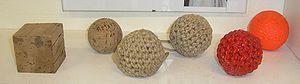
Le bandy ou hockey russe est un sport collectif, ancêtre du hockey sur glace. Le bandy se pratique sur des terrains de football gelés. Chaque équipe compte onze joueurs sur le terrain. Les joueurs munis de patins se disputent à l'aide d'une crosse une petite balle de liège de couleur orange. Le système du hors-jeu est similaire à celui en usage en football. La partie dure deux fois quarante-cinq minutes avec une pause d'un quart d'heure entre les deux périodes. Le gardien n'a pas de crosse, il arrête les tirs à la main.